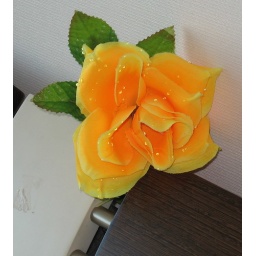
Fake but cute flower in my South Korea hostel